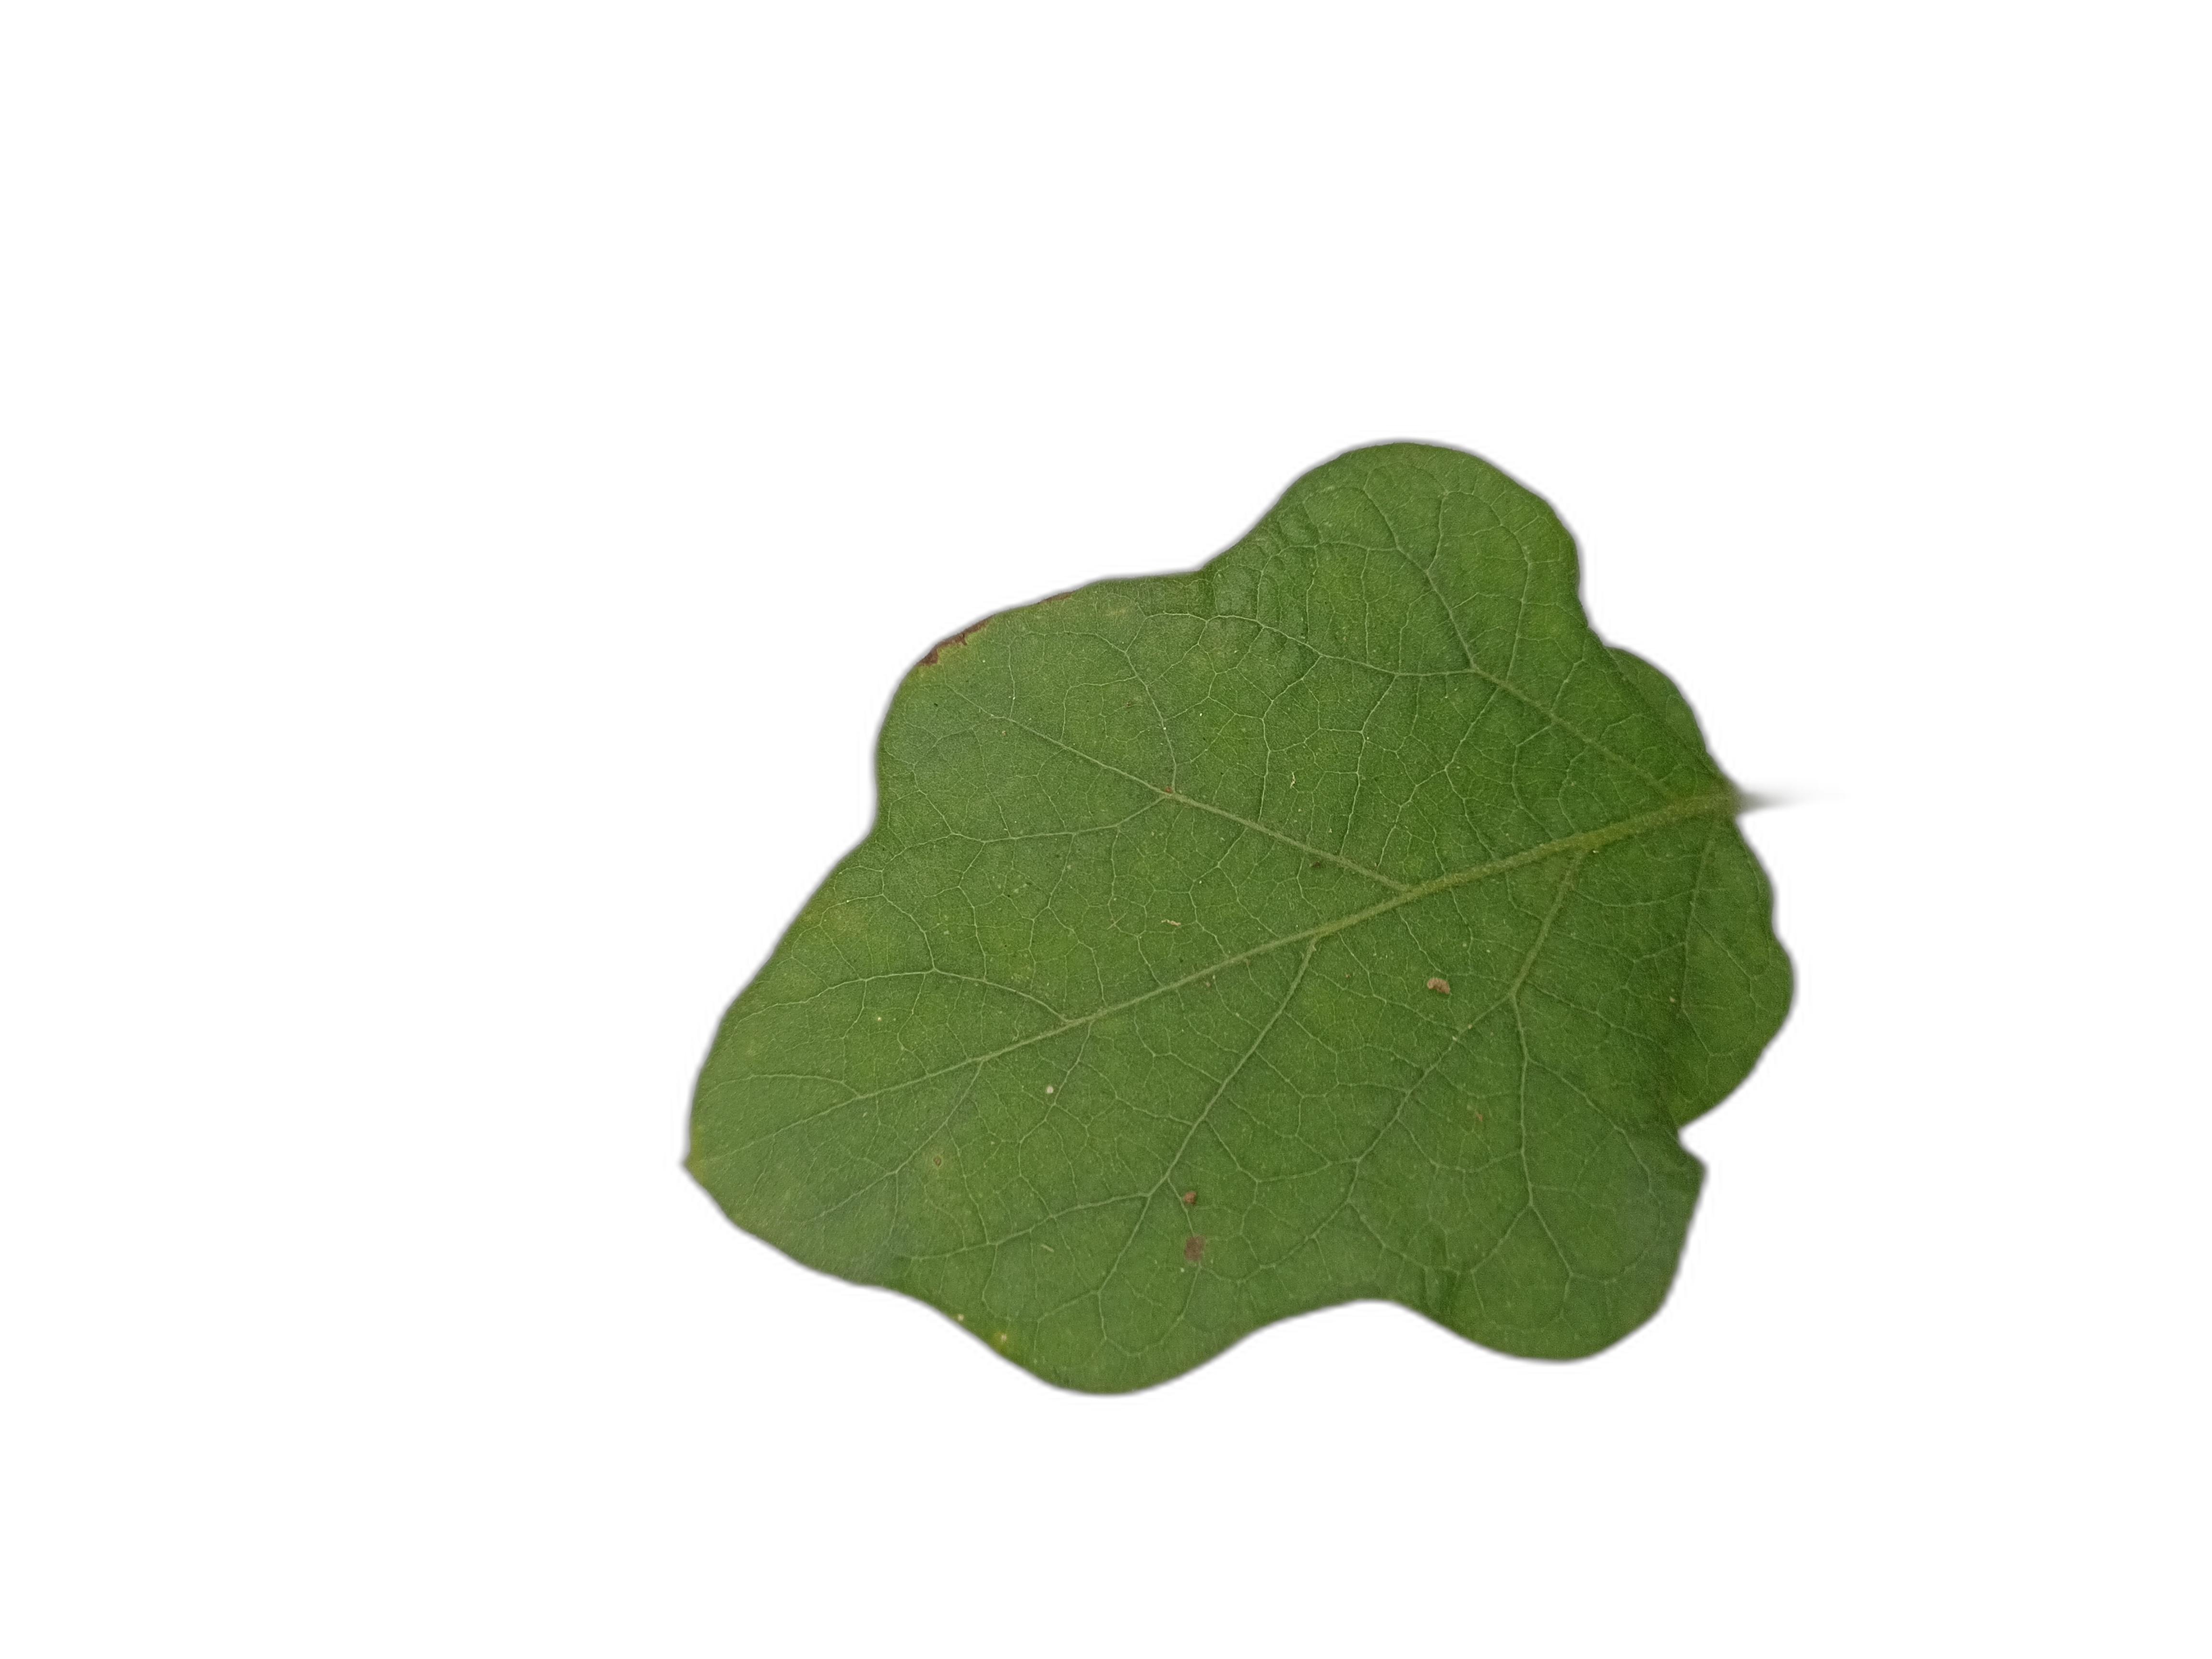
Label: Healthy Leaf